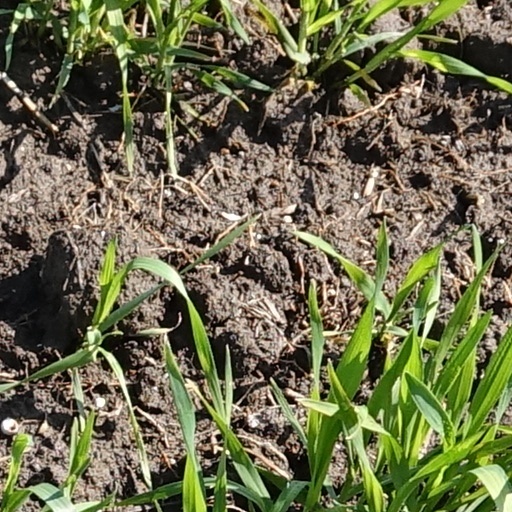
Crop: wheat